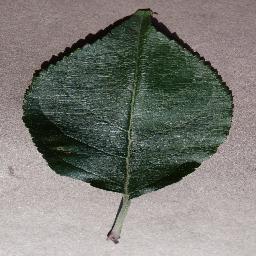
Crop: apple
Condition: healthy